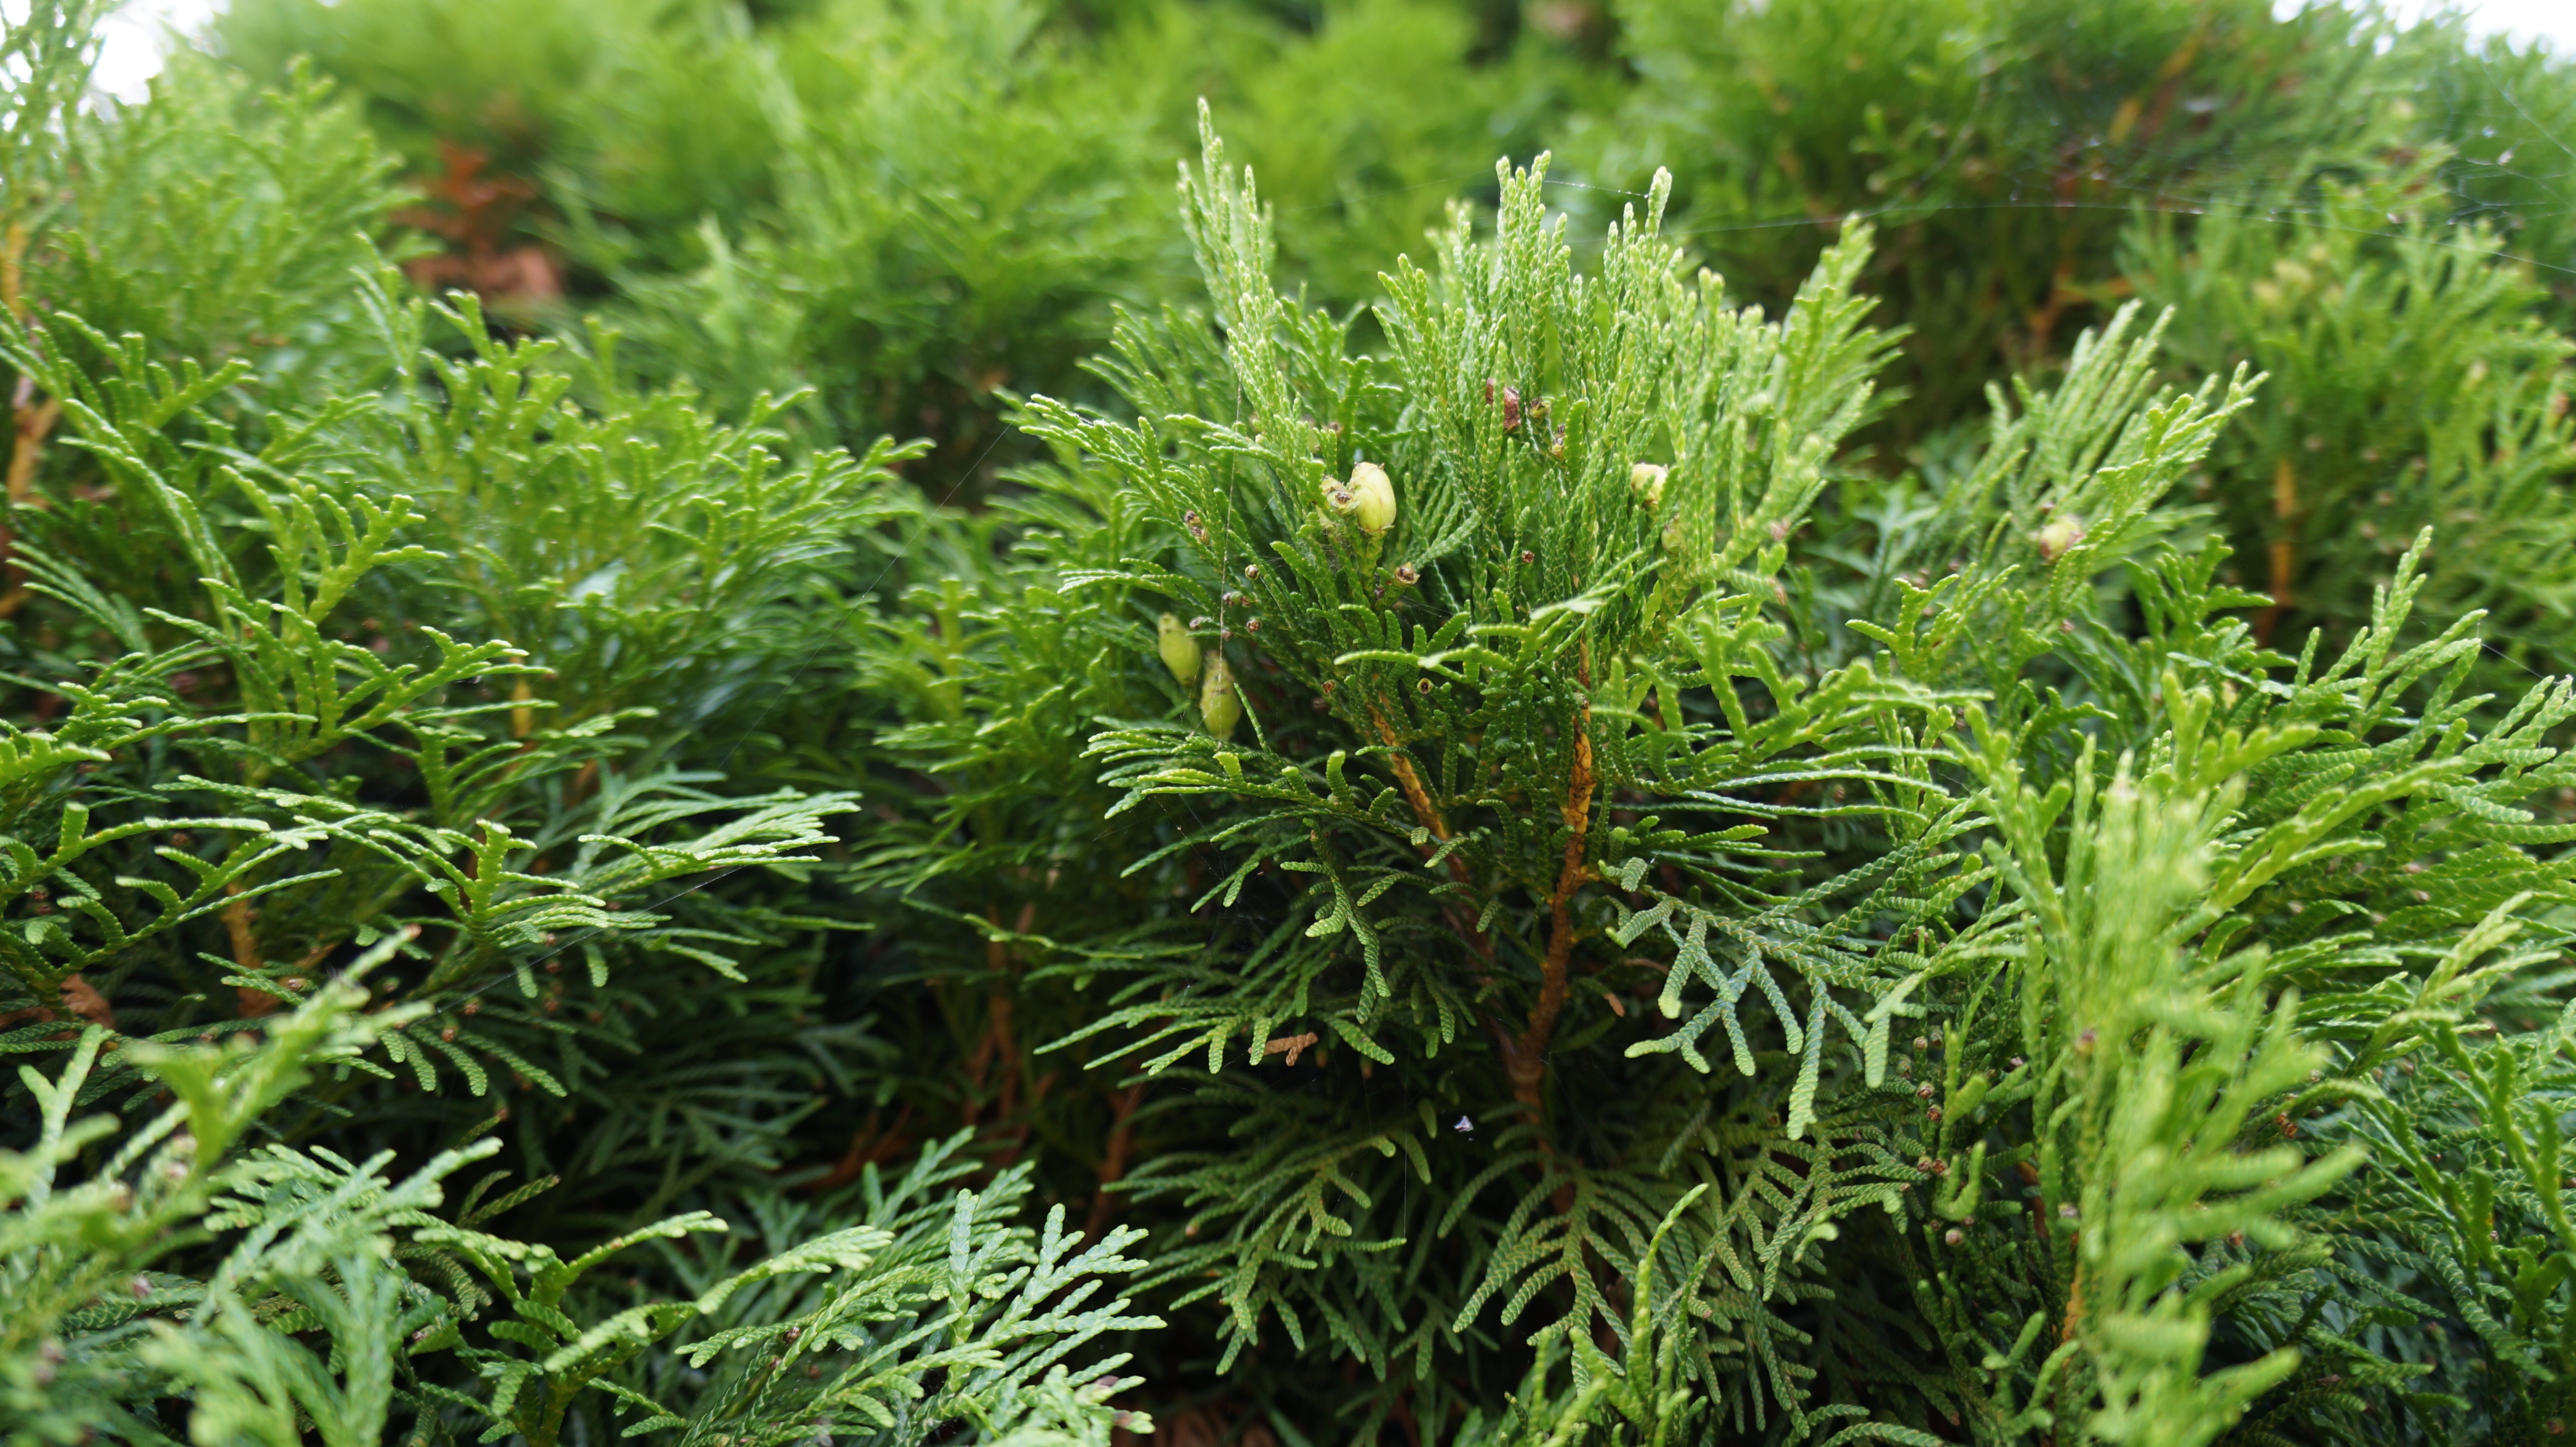
landscape, tree, nature, grass, plant, lawn, flower, moss, green, herb, evergreen, fir, conifer, spruce, shrub, larch, ecosystem, rosemary, flowering plant, grass family, woody plant, temperate coniferous forest, land plant, southernwood